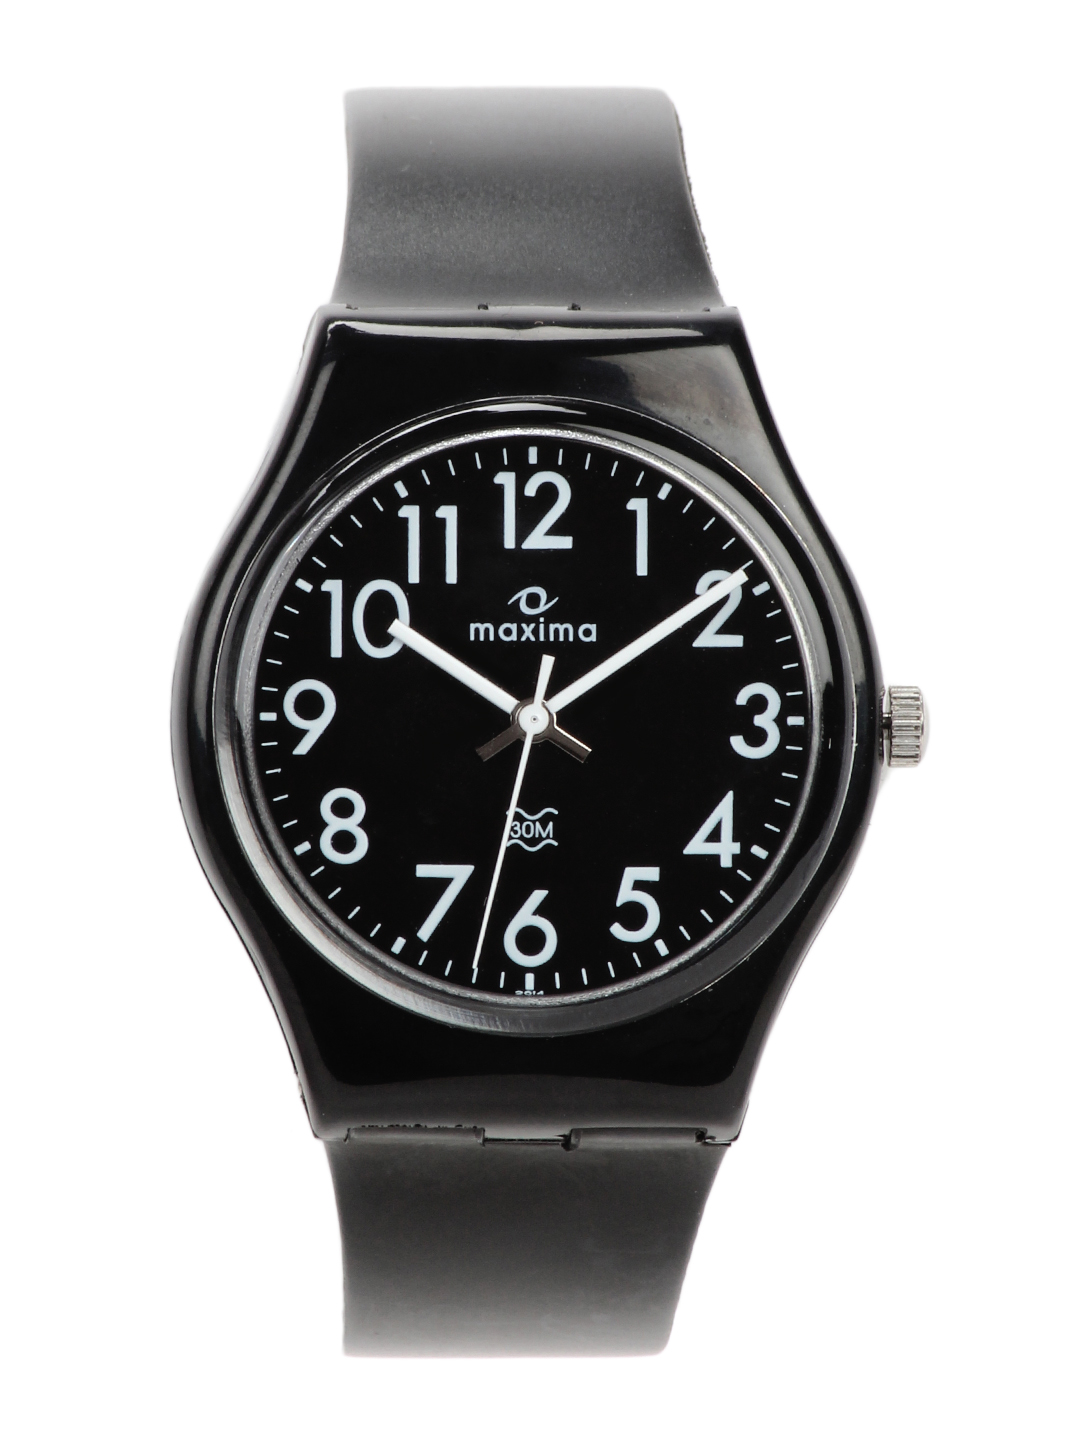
Maxima Men Black Watch
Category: Accessories / Watches / Watches
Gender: Men
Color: Black
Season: Winter 2016
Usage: Casual